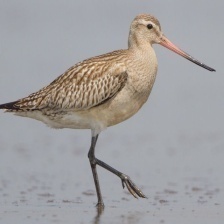
Species: BAR-TAILED GODWIT
Scientific name: LIMOSA LAPPONICA